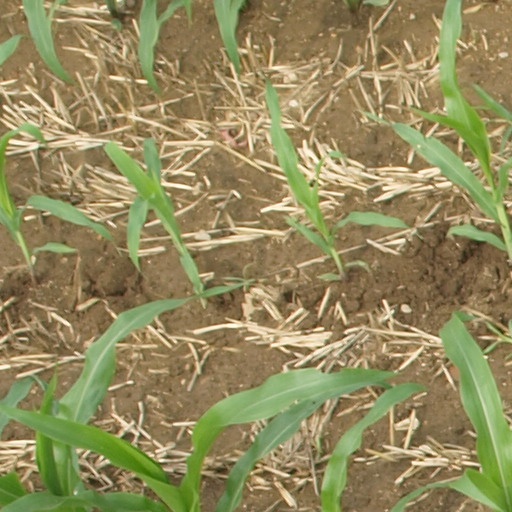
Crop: maize; corn